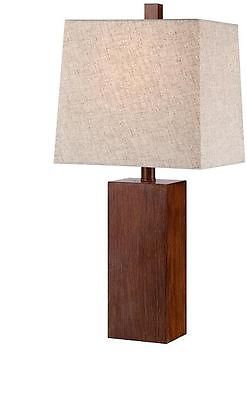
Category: lamp